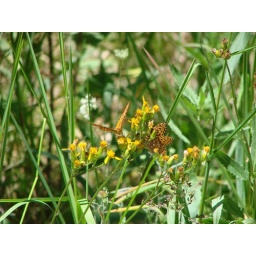
flowers and butterflies in Yosemite